Chevrolet Volt (second generation)

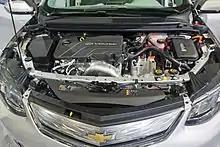
Voltec 1.5L gasoline-powered engine (left) and power inverter on top of the electric motor (right)

Under the United States Environmental Protection Agency (EPA) cycle, the 2016 model year Volt all-electric range is , up from the first generation's . Total driving range is . The EPA combined fuel economy in gasoline-only mode was rated at , up from for the previous generation. The official rating for combined city/highway fuel economy in all-electric mode is 106 miles per gallon gasoline equivalent (MPG-e), up from 98 MPG-e for the 2015 first generation model. The combined gasoline-electricity fuel economy rating of the 2016 model year Volt is equivalent, 82 MPG-e in city driving and 72 MPG-e in highway. Both the all-electric range and fuel economy ratings are the same for the 2017 model year Volt. , and excluding all-electric cars, only the BMW i3 REx has a better combined gasoline-electricity rating (88 MPG-e) than the Volt.